Suriname

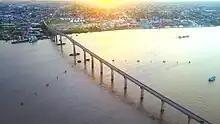
Jules Wijdenbosch Bridge over the Suriname River

The economy of Suriname was dominated by the bauxite industry, which accounted for more than 15% of GDP and 70% of export earnings up to 2015. Currently gold exports make up 60–80% of all exports earnings. In 2021 the gold industry accounted for 8.5% of the GDP. The share of large-scale mining in total gold production is 58% compared to 42% of small-scale mining. With an export value of US$1.83 billion in 2023, the gold sector makes an important contribution to the economy. The gold production of Suriname in 2015 is 30 tonnes.